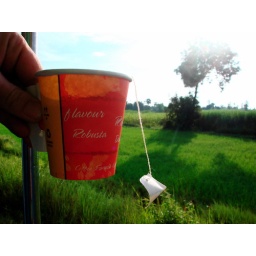
awful tea, but sitting on the steps of the train watching northern Thailand pass by somehow made it all OK